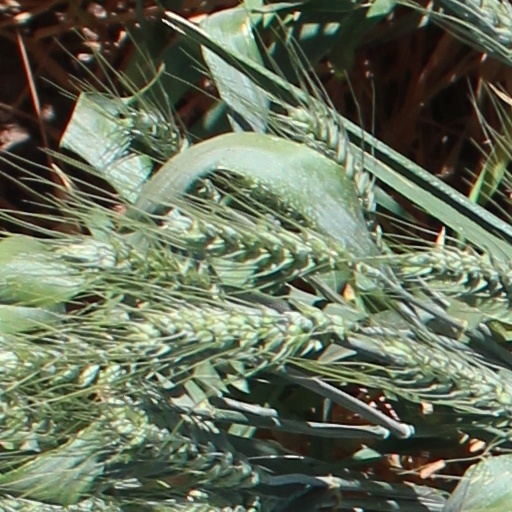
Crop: wheat